Wes Unseld

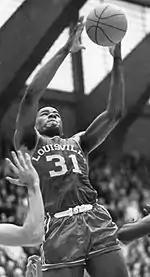
Unseld grabs a rebound during a 1967 game with the Louisville Cardinals

Unseld played center for the school's freshman team and averaged 35.8 points and 23.6 rebounds over 14 games. He lettered for Louisville as a sophomore (1965–66), junior (1966–67), and senior (1967–68), scored 1,686 points (20.6 average) and grabbed 1,551 rebounds (18.9 average) over 82 games. He led the Missouri Valley Conference in rebounding all three years.